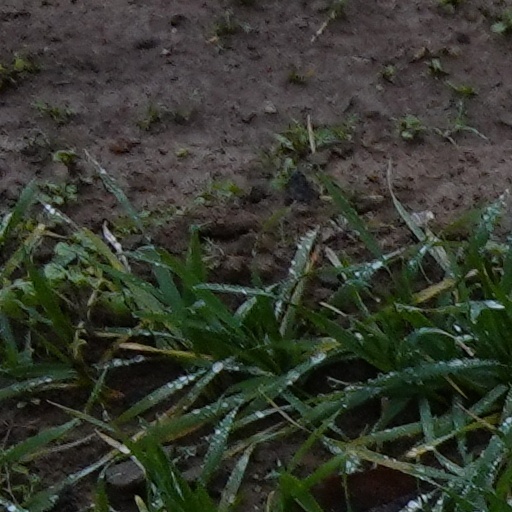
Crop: wheat